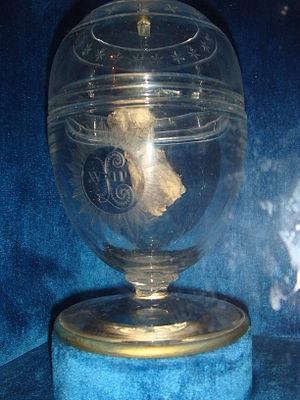
Louis-Charles de France plus connu sous le nom de Louis XVII, né à Versailles le 27 mars 1785 et mort à Paris le 8 juin 1795, second fils de Louis XVI et de Marie-Antoinette, duc de Normandie, est titré dauphin de France à partir de 1789, puis prince royal de 1791 à 1792.
La nécropole royale de Saint-Denis, abrite les tombes de nombreux souverains francs et français, depuis Dagobert Iᵉʳ jusqu'à Louis XVIII. Cette nécropole se trouve dans la basilique Saint-Denis.